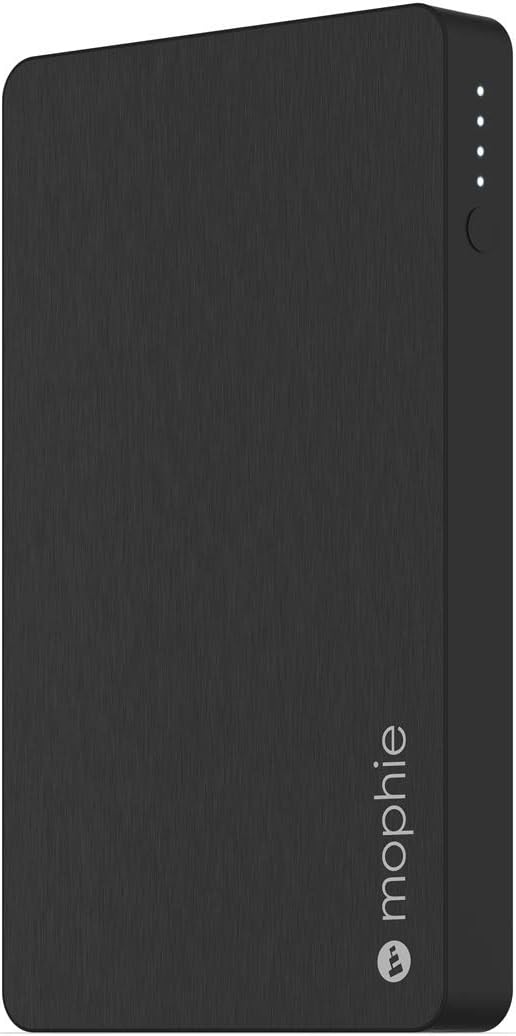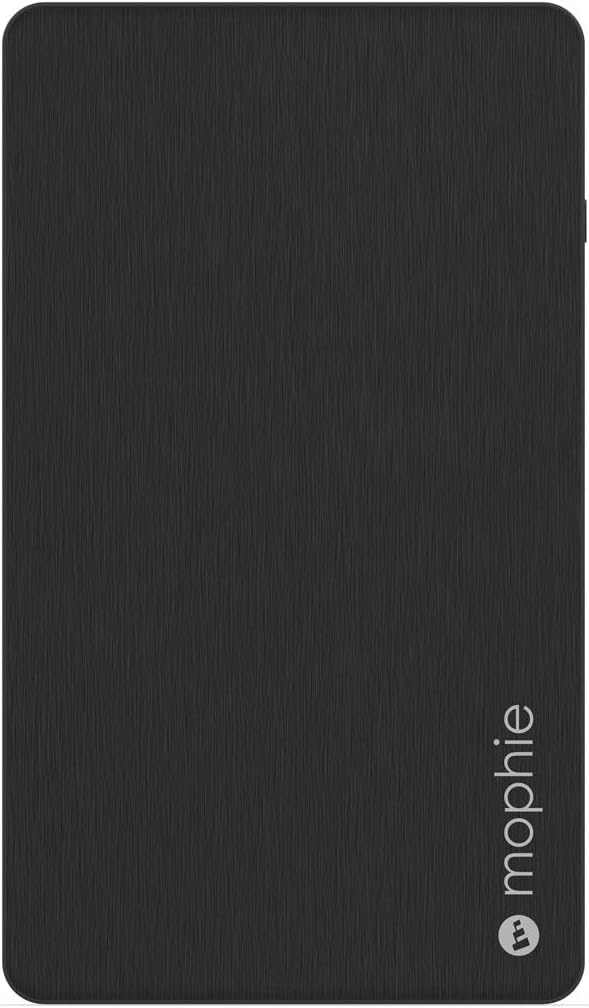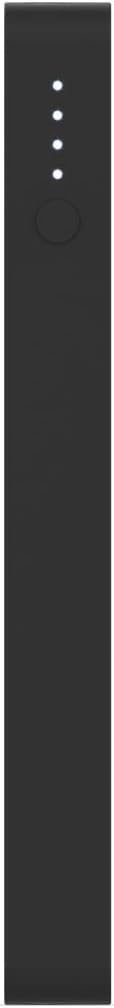
mophie powerstation with Lightning Connector - Made for iPhone, iPad, AirPod, and Other USB Devices - Black, 401102246, PWRSTION-LTG-5K
Category: Cell Phones & Accessories
The slim, attractive PowerStation portable battery gives you hours of power so you can talk, play, and browse longer. With two USB ports, you can charge two devices at once, and the Lightning input connector lets you use the existing cable from your Apple device to recharge the PowerStation. The sleek aluminum finish comes in three stylish colors—black, red, and space gray—making this the perfect accessory for any mobile lifestyle.
Features: Reliable 5, 050mAh Battery: Reliable battery cells hold their charge for when you need it most. | Hours of Power: plus15 hrs. for a smartphone, plus7 hrs. for a small tablet, plus4 hrs. for a large tablet. | Lightning Input Connector: Use the Lightning cable that came with your Apple devices to recharge the PowerStation. | Dual USB Charge Ports: Use the fast-charging 2. 1A USB-A port to charge one device and the steady 1A USB-A port to charge another simultaneously. | Priorityplus Charging: Priorityplus charging sends power to a connected device first, and then recharges the PowerStation after the connected device is fully charged. (Requires a 5V / 2. 1. A wall charger. )